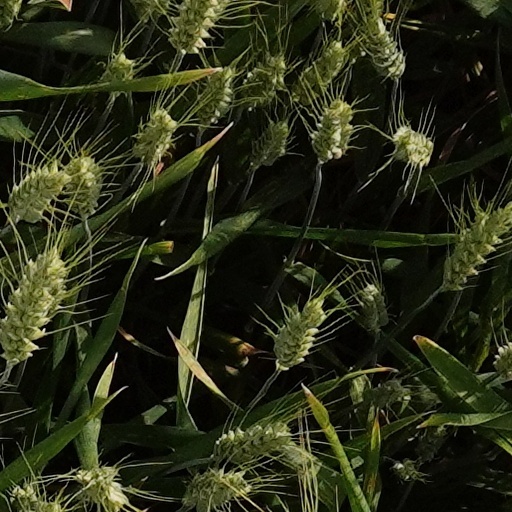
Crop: wheat